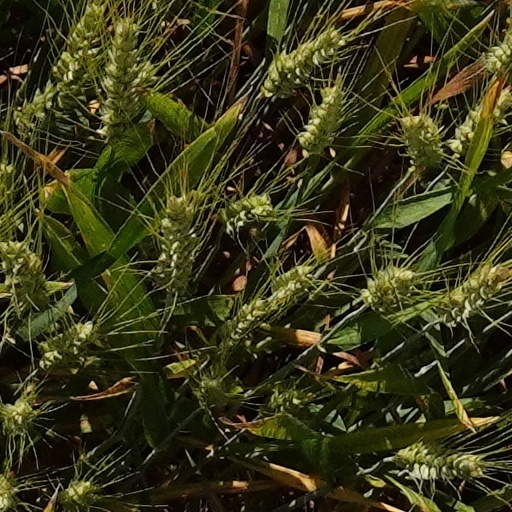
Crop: wheat